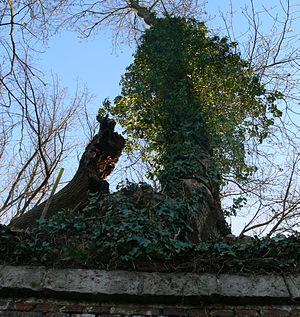
Dans le cadre de la restauration des remparts construits par Vauban à Lille et du plan de gestion écologique et restauratoire du Bois de la Citadelle, ou de Boulogne, quelques arbres sont conservés un certain temps, volontairement tués par annélation afin qu’ils puissent abriter le cortège normal des espèce saproxylophages.
L'annélation est l'action de retirer l'écorce d'un arbre sur toute sa circonférence. Elle a pour but de provoquer la mort ou l'affaiblissement de l'arbre ou de la branche, généralement pour ne pas avoir à les couper.